Racial segregation in the United States

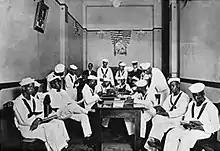
Colored sailors' room in World War I

The legitimacy of laws requiring segregation of black people was upheld by the U.S. Supreme Court in the 1896 case of "Plessy v. Ferguson", 163 U.S. 537. The Supreme Court sustained the constitutionality of a Louisiana statute that required railroad companies to provide "separate but equal" accommodations for white and black passengers and prohibited white people and black people from using railroad cars that were not assigned to their race.